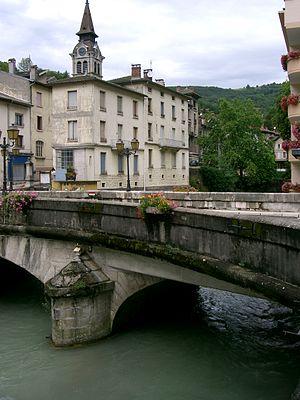
Tenay est une commune française, située dans le département de l'Ain en région Auvergne-Rhône-Alpes.